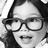
Emotion: surprise